Car Collection of Rainier III, Prince of Monaco

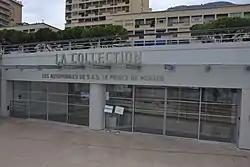
Entrance to the automobile museum in Monaco

The Exhibition of HSH The Prince of Monaco's Car Collection is an automobile museum in the La Condamine district of Monaco. The museum exhibits the personal car collection of Prince Rainier III of Monaco, which he assembled of a period of thirty years.